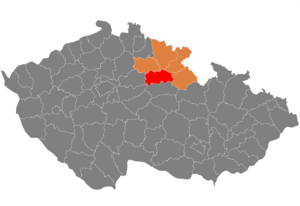
Le district de Hradec Králové est un des cinq districts de la région de Hradec Králové, en Tchéquie. Son chef-lieu est la ville de Hradec Králové.